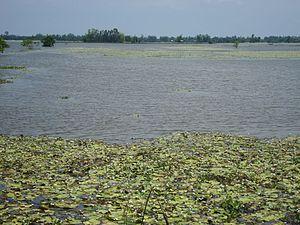
Gáo Giồng est un site touristique écologique situé au Viêt Nam, dans la province de Dong Thap, district de Cao Lãnh, sur la commune de Gáo Giồng. Il se situe à environ 15 km de la capitale de la province, Cao Lãnh. Il a été créé au cœur d'une forêt de cajeputs qui existe depuis 1985, et dont la superficie est de 1657 hectares.